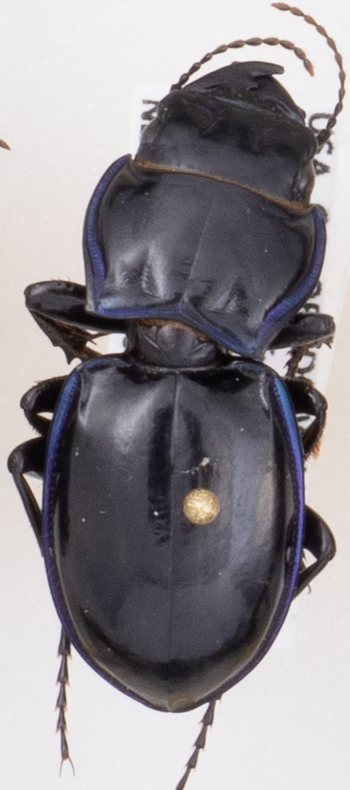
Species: Pasimachus elongatus
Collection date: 2019-08-14
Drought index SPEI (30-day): -2.01
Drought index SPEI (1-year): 0.454
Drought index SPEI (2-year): -0.24